10 Artillery Brigade (South Africa)

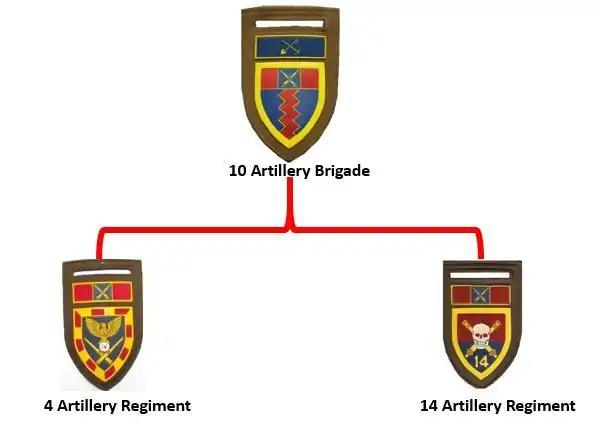
SADF 10 Artillery Brigade structure in Potchefstroom

10 Artillery Brigade Tactical headquarters was an artillery formation created in 1988 to support the ad hoc formation of 10 SA Division which had been formed to counter the Cuban threat in south-western Angola in June 1988. It was composed of: